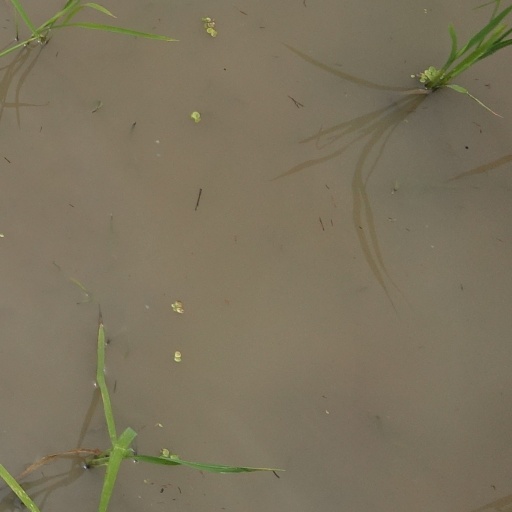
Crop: rice